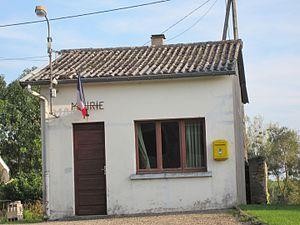
Allamont La mairie de Dompierre
Allamont est une commune française située dans le département de Meurthe-et-Moselle en région Grand Est. Le village de Dompierre fait partie de la commune.